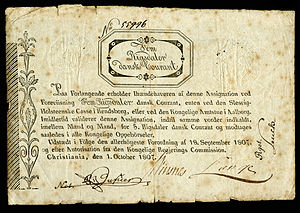
Dansk vestindisk rigsdaler / Vestindiske danske pengesedler
5 danske rigsdaler curant, brugt som første pengesedler i Dansk Vestindien
Dansk vestindisk rigsdaler og dansk vestindisk daler var møntenheder brugt i Danske Vestindien fra 1766 til 1849 og fra 1849 til 1934.